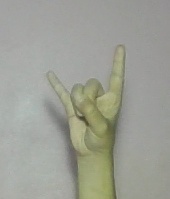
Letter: la